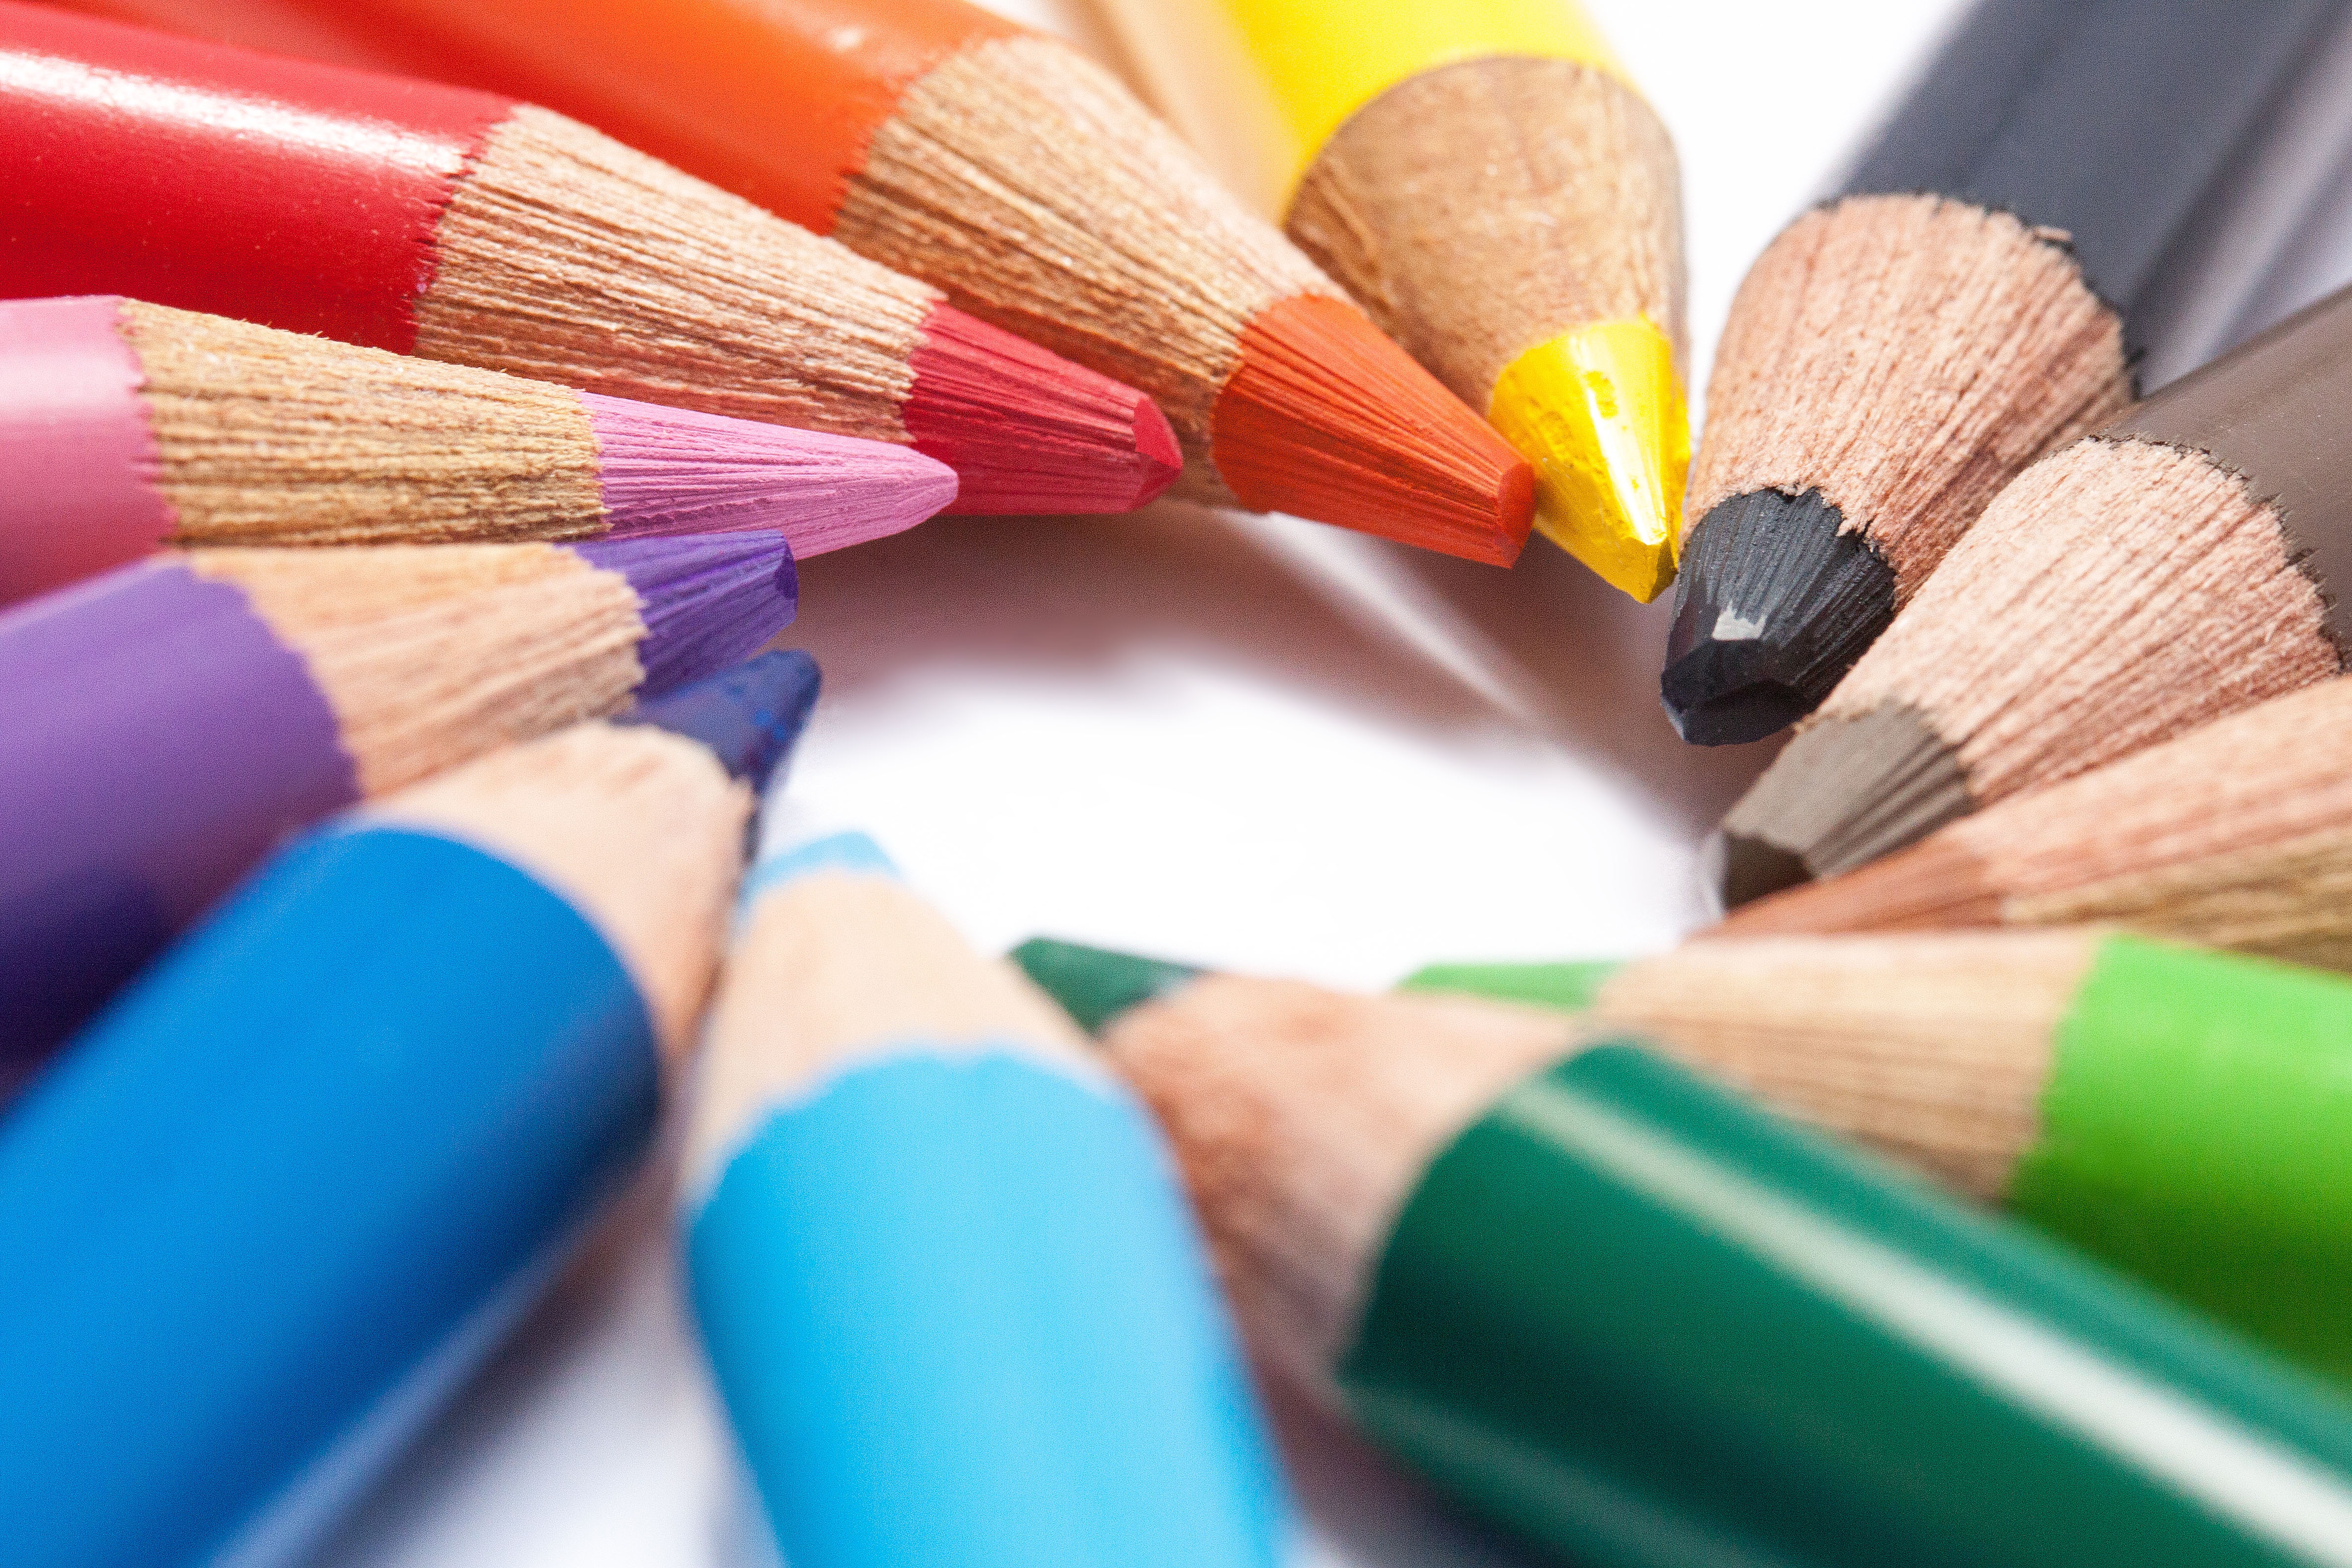
writing, hand, pencil, star, finger, color, macro, colorful, nail, close up, sketch, draw, aperture, leave, pointed, colored pencils, graphic design, colour pencils, different colored crayons, writing or drawing device, tips on, lacquered wood, with coloured mines, color circle, cover of the mine